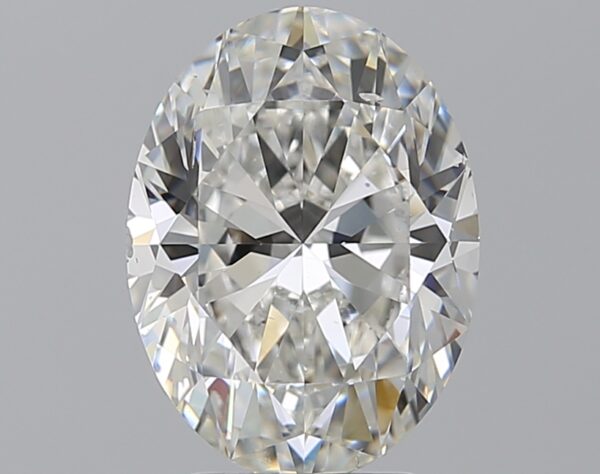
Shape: oval
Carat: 3.51
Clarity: SI1
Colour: G
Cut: EX
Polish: EX
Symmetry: EX
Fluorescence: M
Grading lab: GIA
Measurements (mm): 11.45 x 8.52 x 5.44